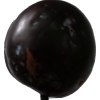
Label: plum